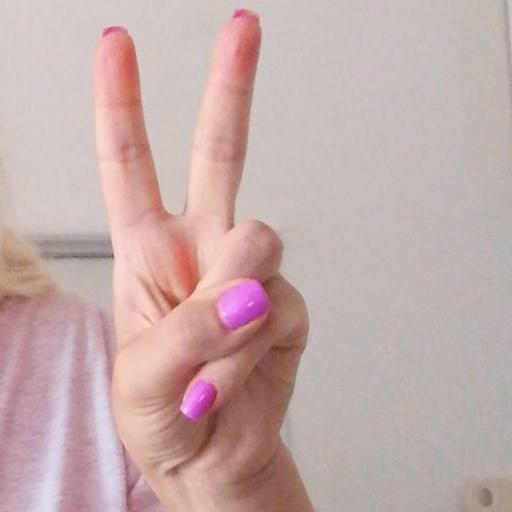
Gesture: peace